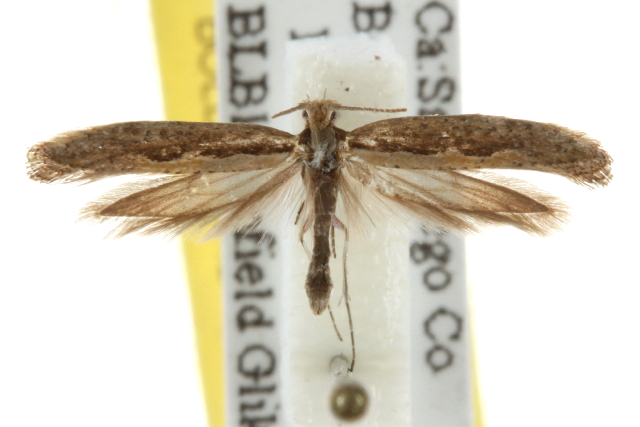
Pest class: diamondback_moth